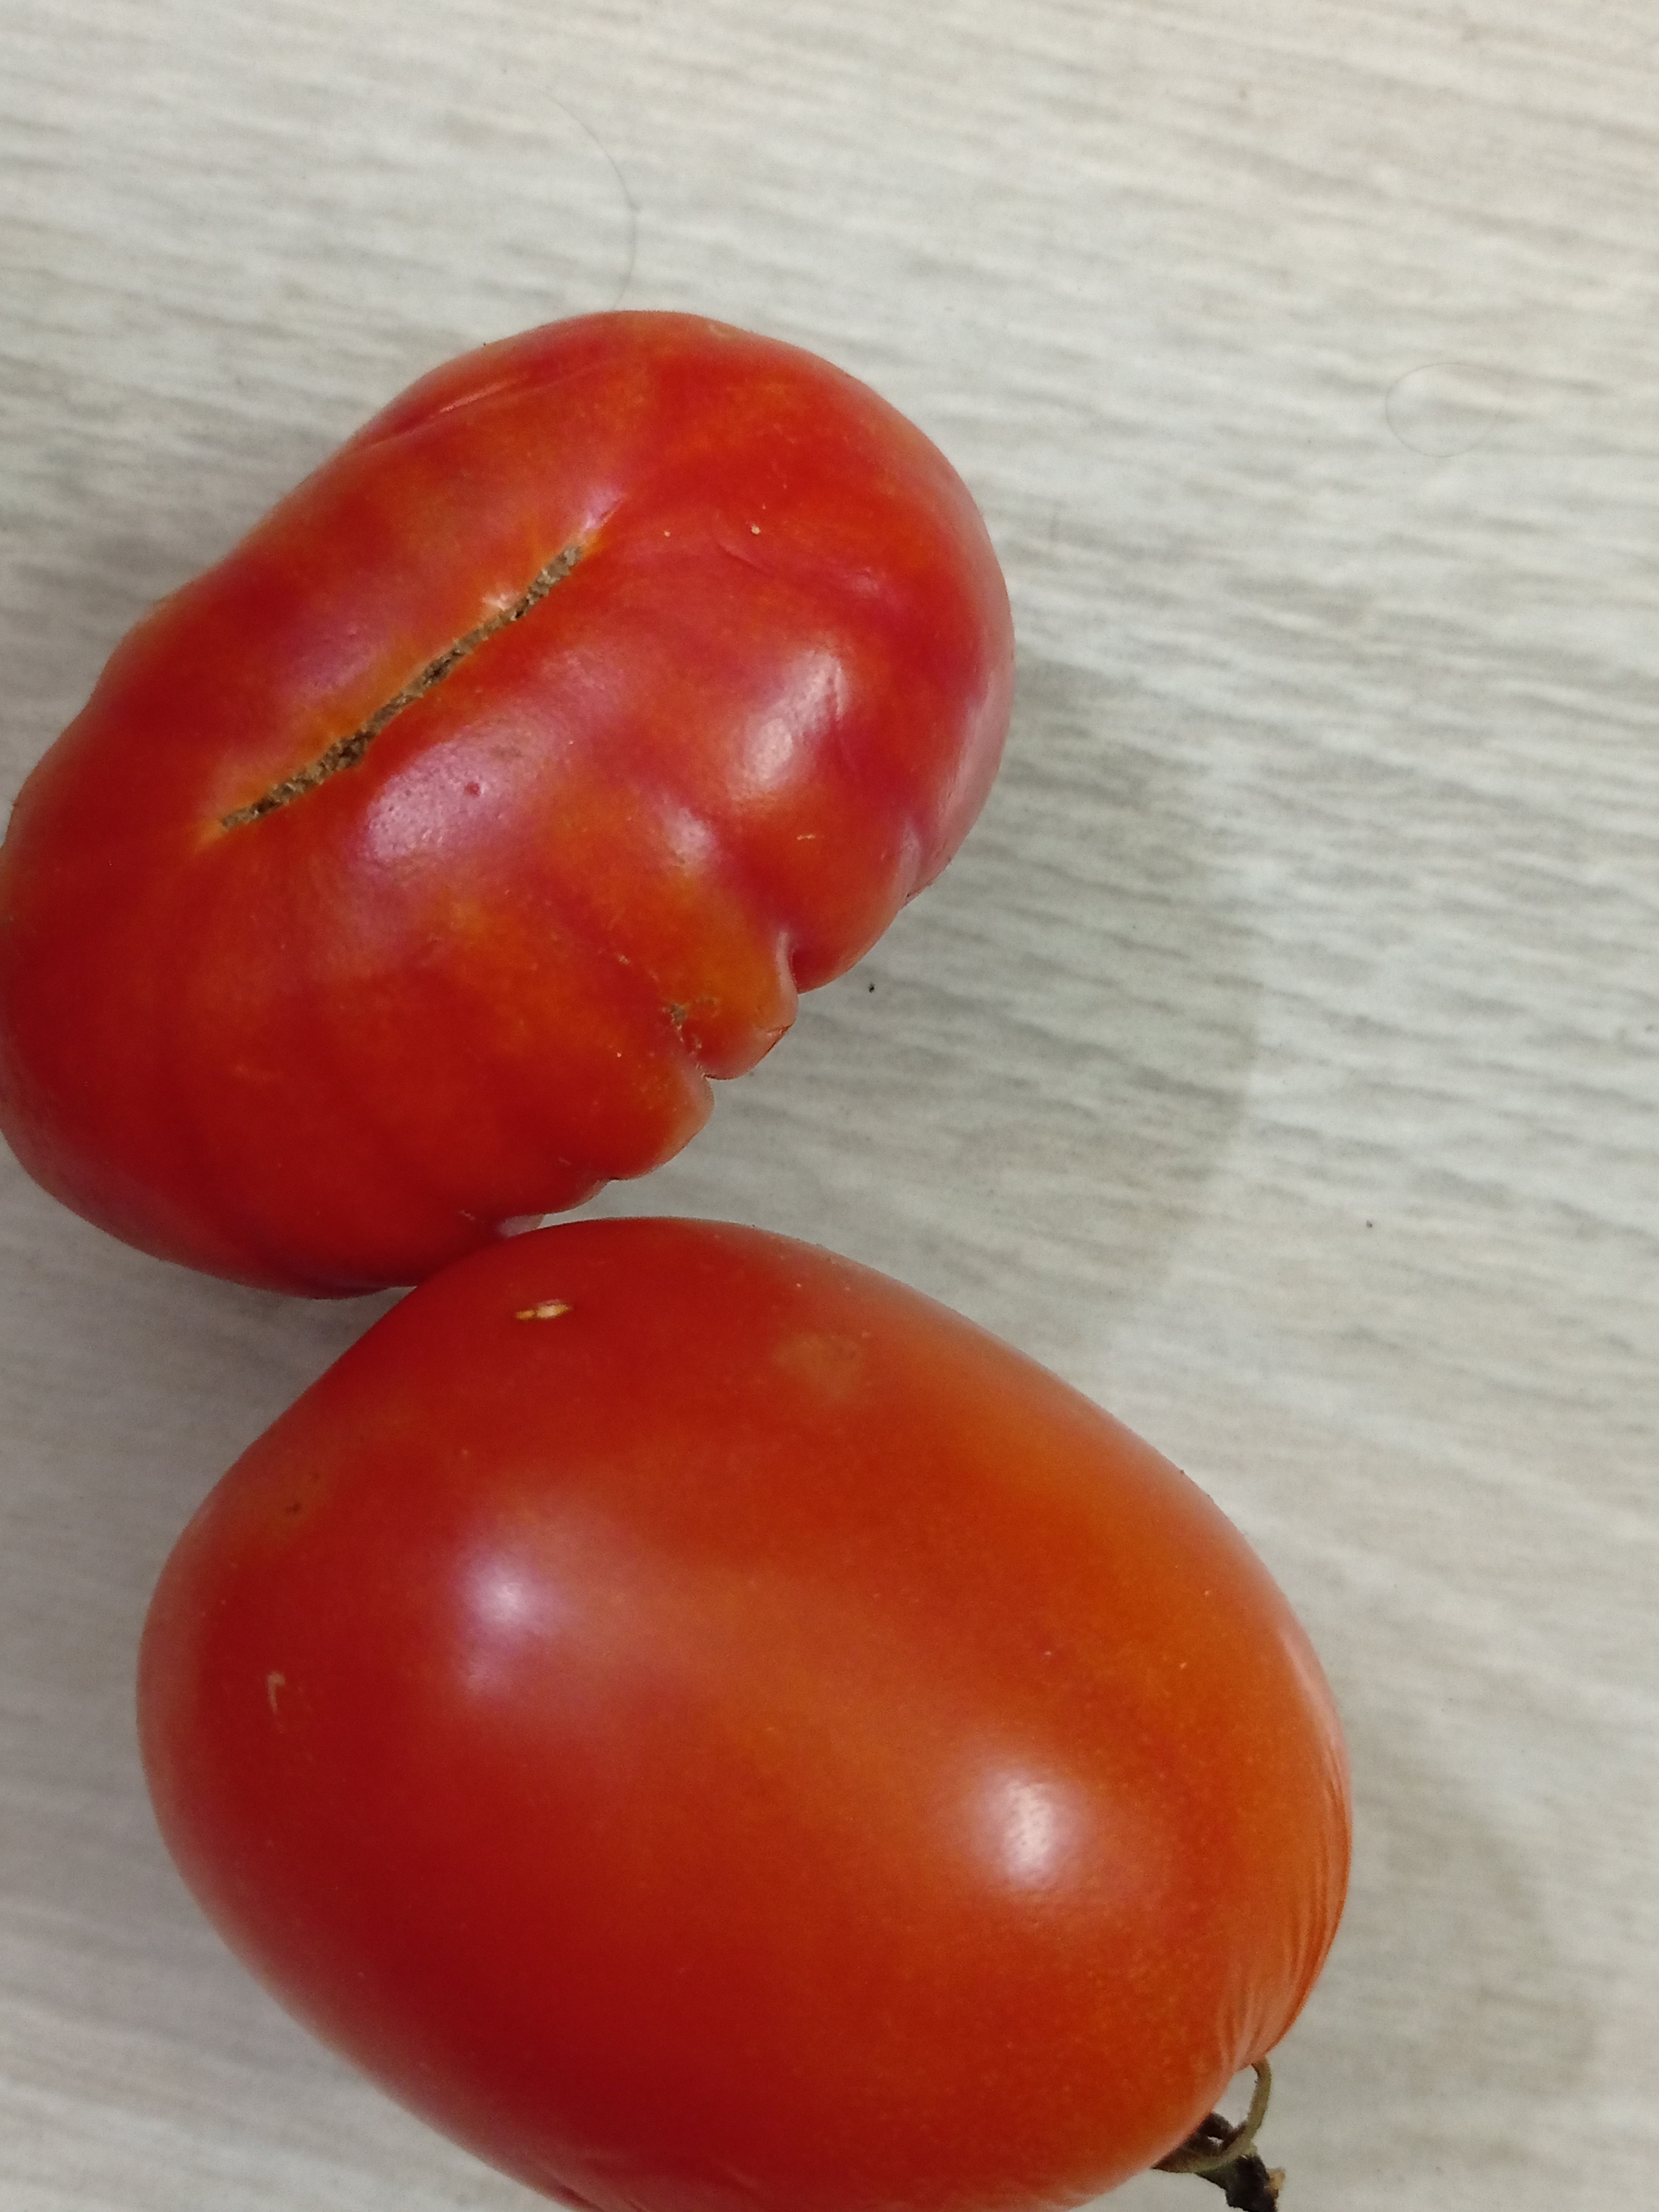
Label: Fresh